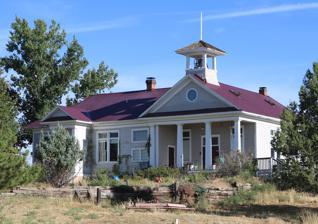
Building: Lebanon School
Country: United States of America
Year built: 1916
United States historic place Lebanon School U.S. National Register of Historic Places The property in 2019. Location 24925 County Road T, Montezuma , near Dolores, Colorado Coordinates 37°27′28″N 108°35′29″W / 37.45778°N 108.59139°W / 37.45778; -108.59139 ( Lebanon School ) Area 2 acres (0.81 ha) Built 1907 Architectural style Late 19th And 20th Century Revivals NRHP reference No. 96000543 Added to NRHP May 29, 1996 The Lebanon School in the small community of Lebanon in Montezuma County, Colorado , about 8 miles (13 km) north of Cortez and in the general area of Dolores , was built in 1907 and expanded in 1916. It was listed on the National Register of Historic Places in 1996. It is 62 by 43 feet (19 m × 13 m) in plan.  The listing included two contributing buildings and a contributing structure . References